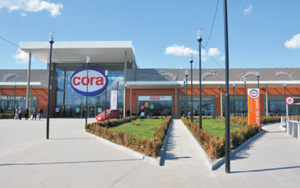
Cora Alexandriei Romania
Cora est une enseigne d'hypermarchés appartenant au groupe Louis Delhaize et comprenant 61 hypermarchés en France, une dizaine en Belgique, au Luxembourg et en Roumanie. Elle fait partie du même groupe qui comprend les supermarchés Match, le cybermarché Houra, les jardineries Truffaut et les animaleries Animalis.